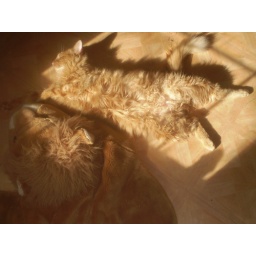
Cuddles blends in with the floor and the lion rug.